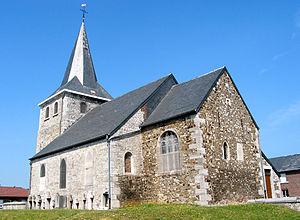
Villers-le-Bouillet (Belgique), l'église Saint-Martin.